Timurid Renaissance

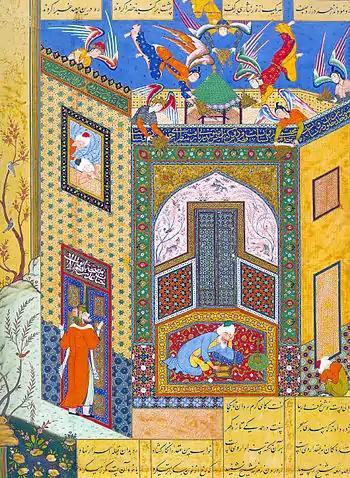
Illustration from Jāmī's "Rose Garden of the Pious", dated 1553.

The Timurid Empire was founded by Amir Tamerlane in 1370 after the conquest of several Ilkhanate successor states. After conquering a city, the Timurids commonly spared the lives of the local artisans and deported them to the Timurid capital of Samarkand.